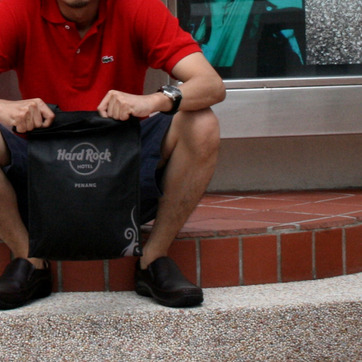
Material: skin